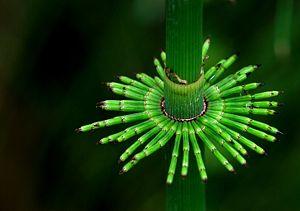
Grand Prêle (Equisetum telmateia) en Belgique au jardin botanique de Meise Svenska: Jättefräken i den botaniska trädgården i Meise, Belgien. Türkçe: Bilimsel adı Equisetum telmateia olan Çayır atkuyruğu bitkisi